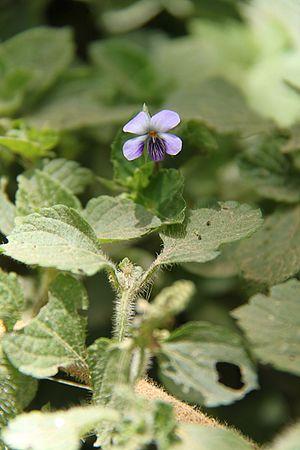
Viola abyssinica Steud. ex Oliv. est une espèce de plantes herbacées de la famille des Violaceae. Elle pousse en Afrique tropicale.